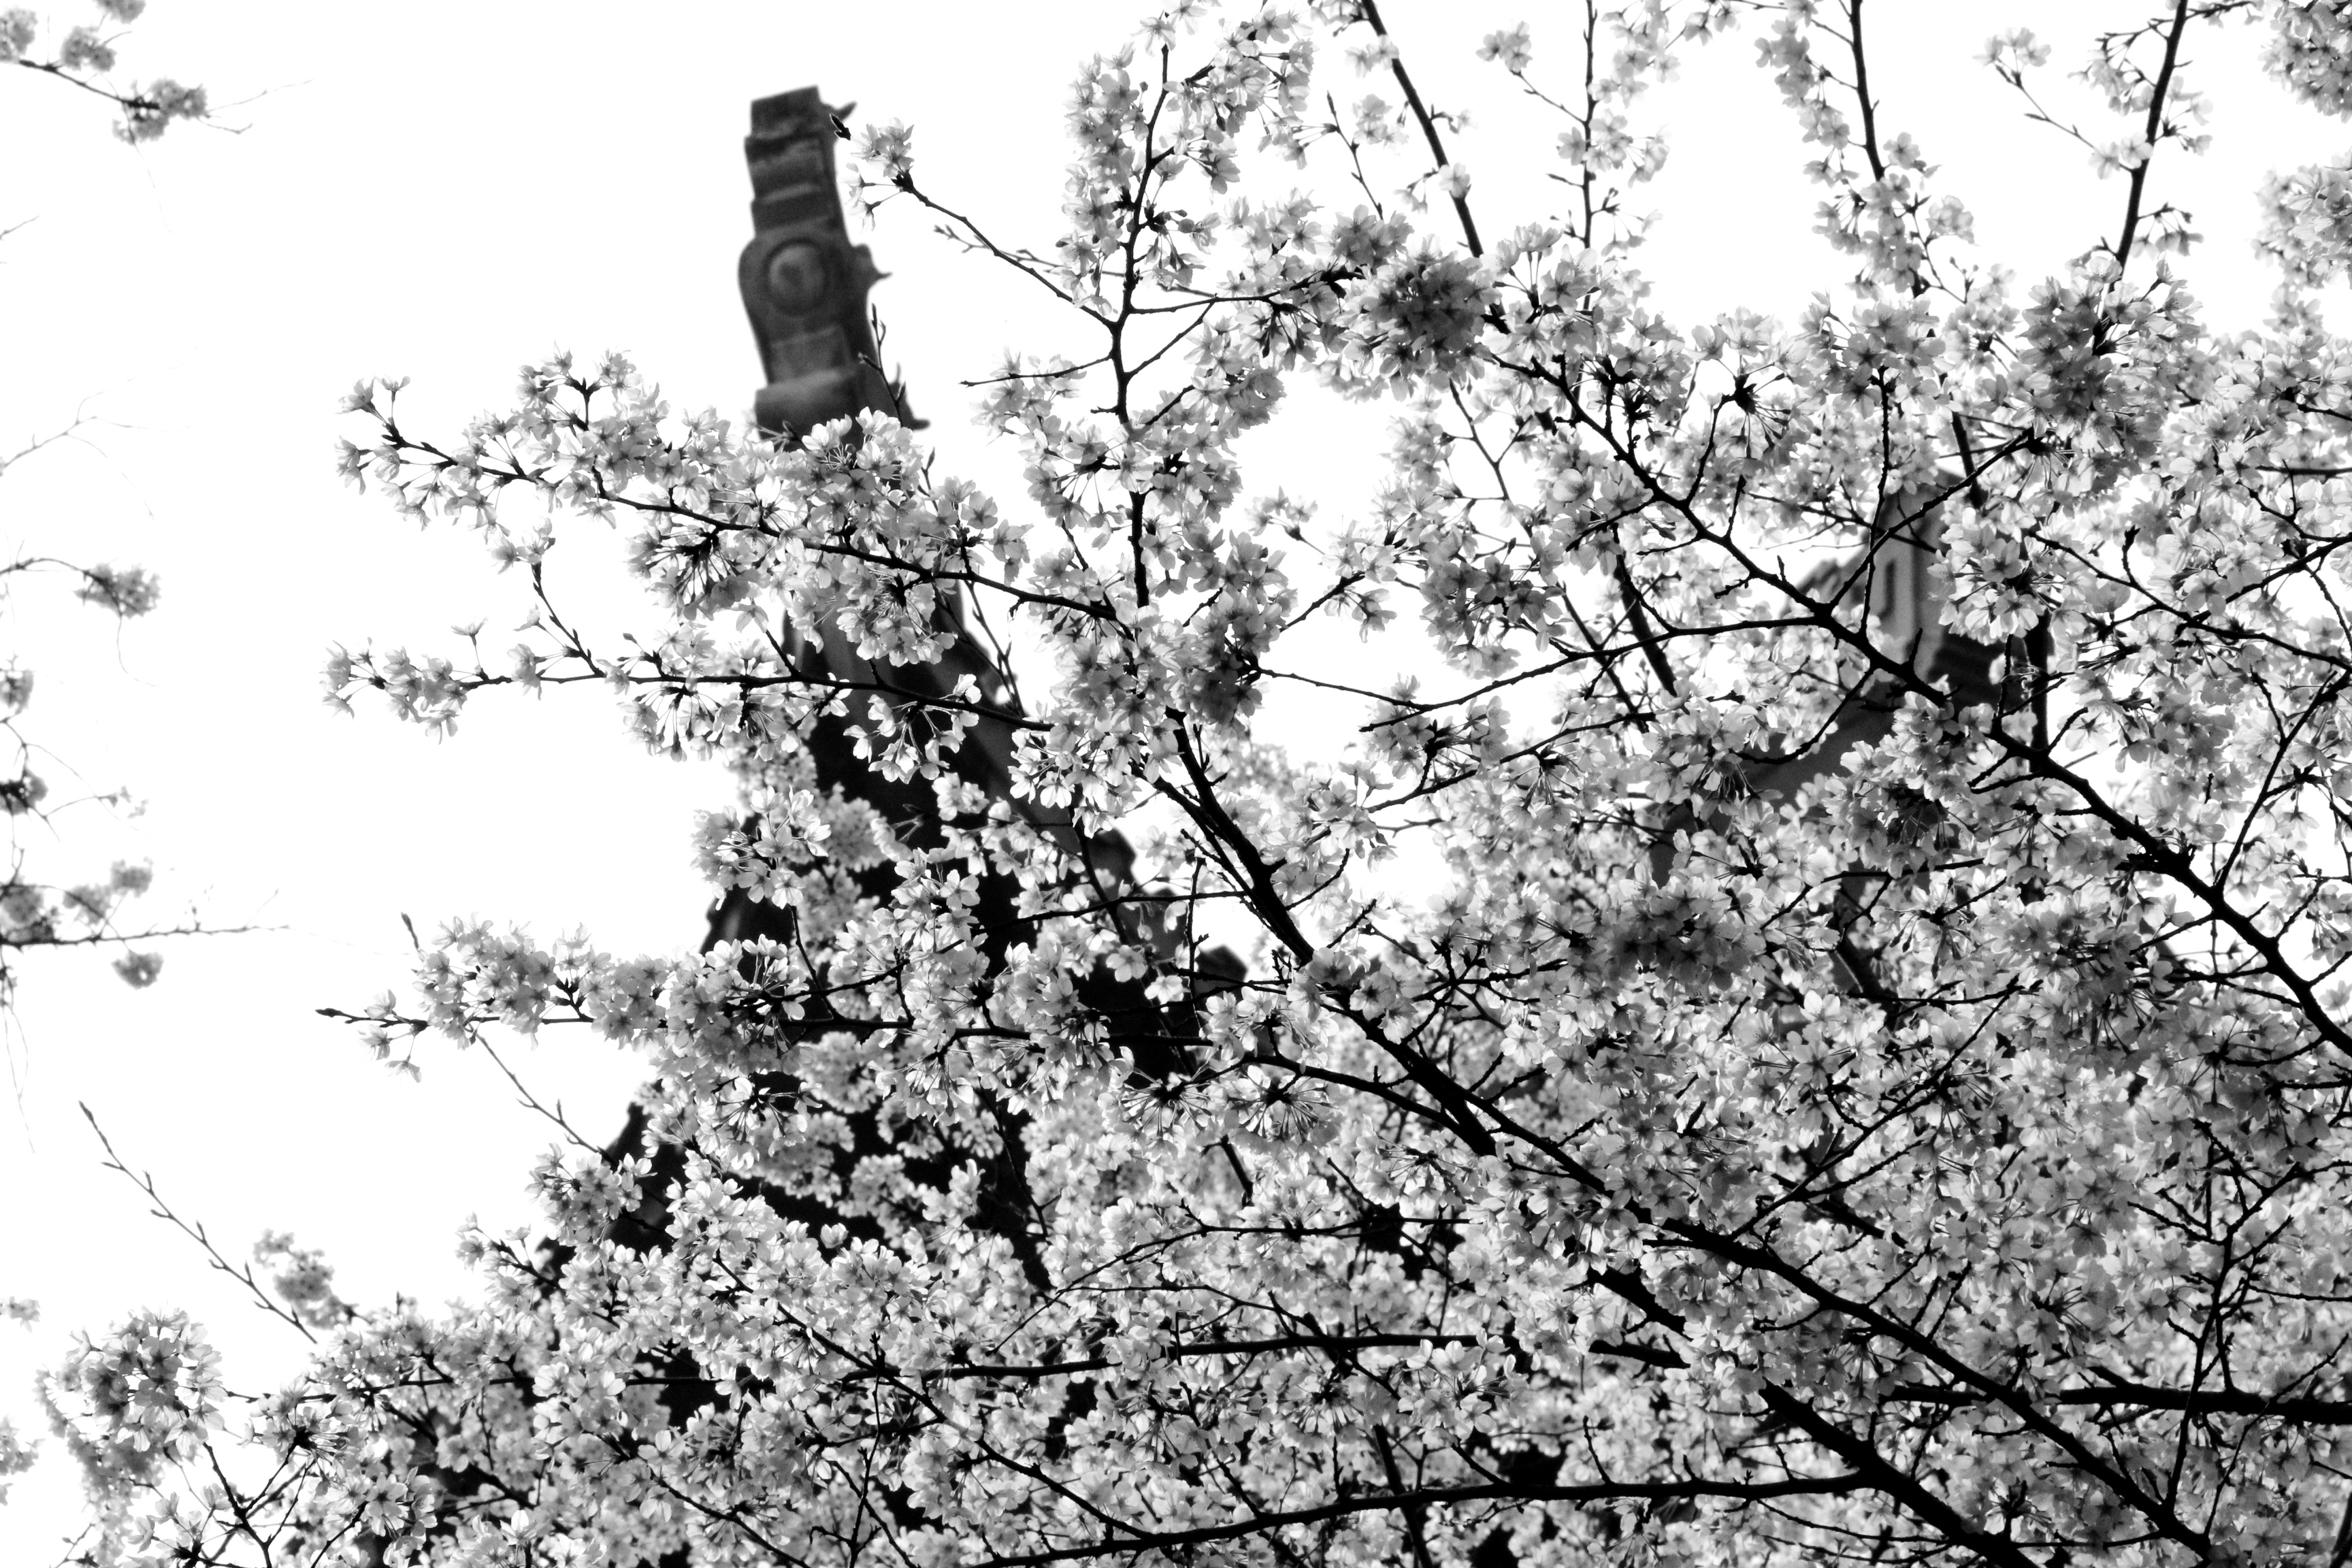
tree, branch, blossom, black and white, plant, flower, spring, scenery, monochrome, cherry blossom, china, properties, monochrome photography